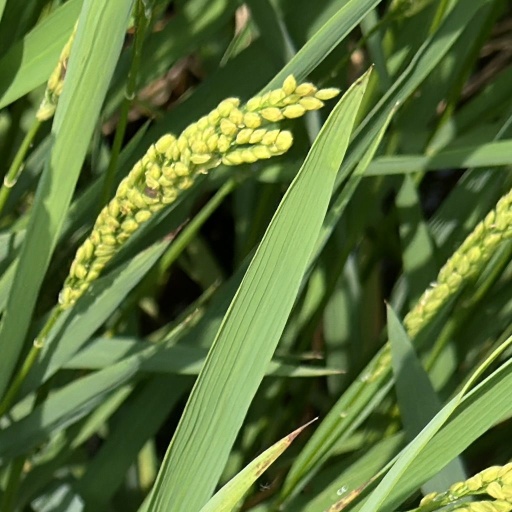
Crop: rice